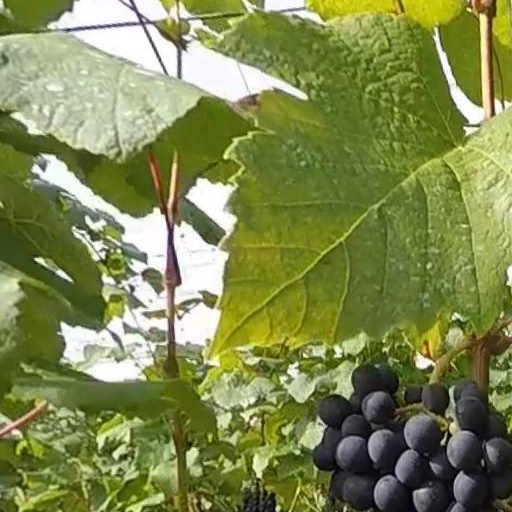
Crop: grape